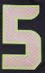
Number: 5